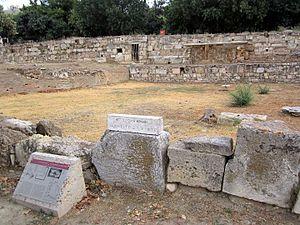
L'étude de la vie de la femme à l'époque de l'Athènes classique est une partie importante de l'érudition classique depuis les années 1970. La vie de la femme athénienne est connue par des sources littéraires, relativement abondantes mais d'interprétation délicate, tragédies, comédies, orateurs, historiens d'époque classique ou romaine, complétées par des sources archéologiques provenant de l'épigraphie, des anciens habitats et de la céramique. Les sources écrites ont été rédigées par des hommes et il n'y a pas de témoignage connu d'une femme athénienne classique écrivant sur sa propre vie.